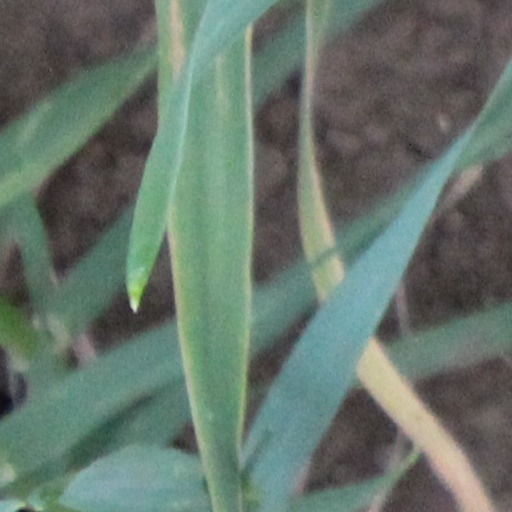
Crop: wheat